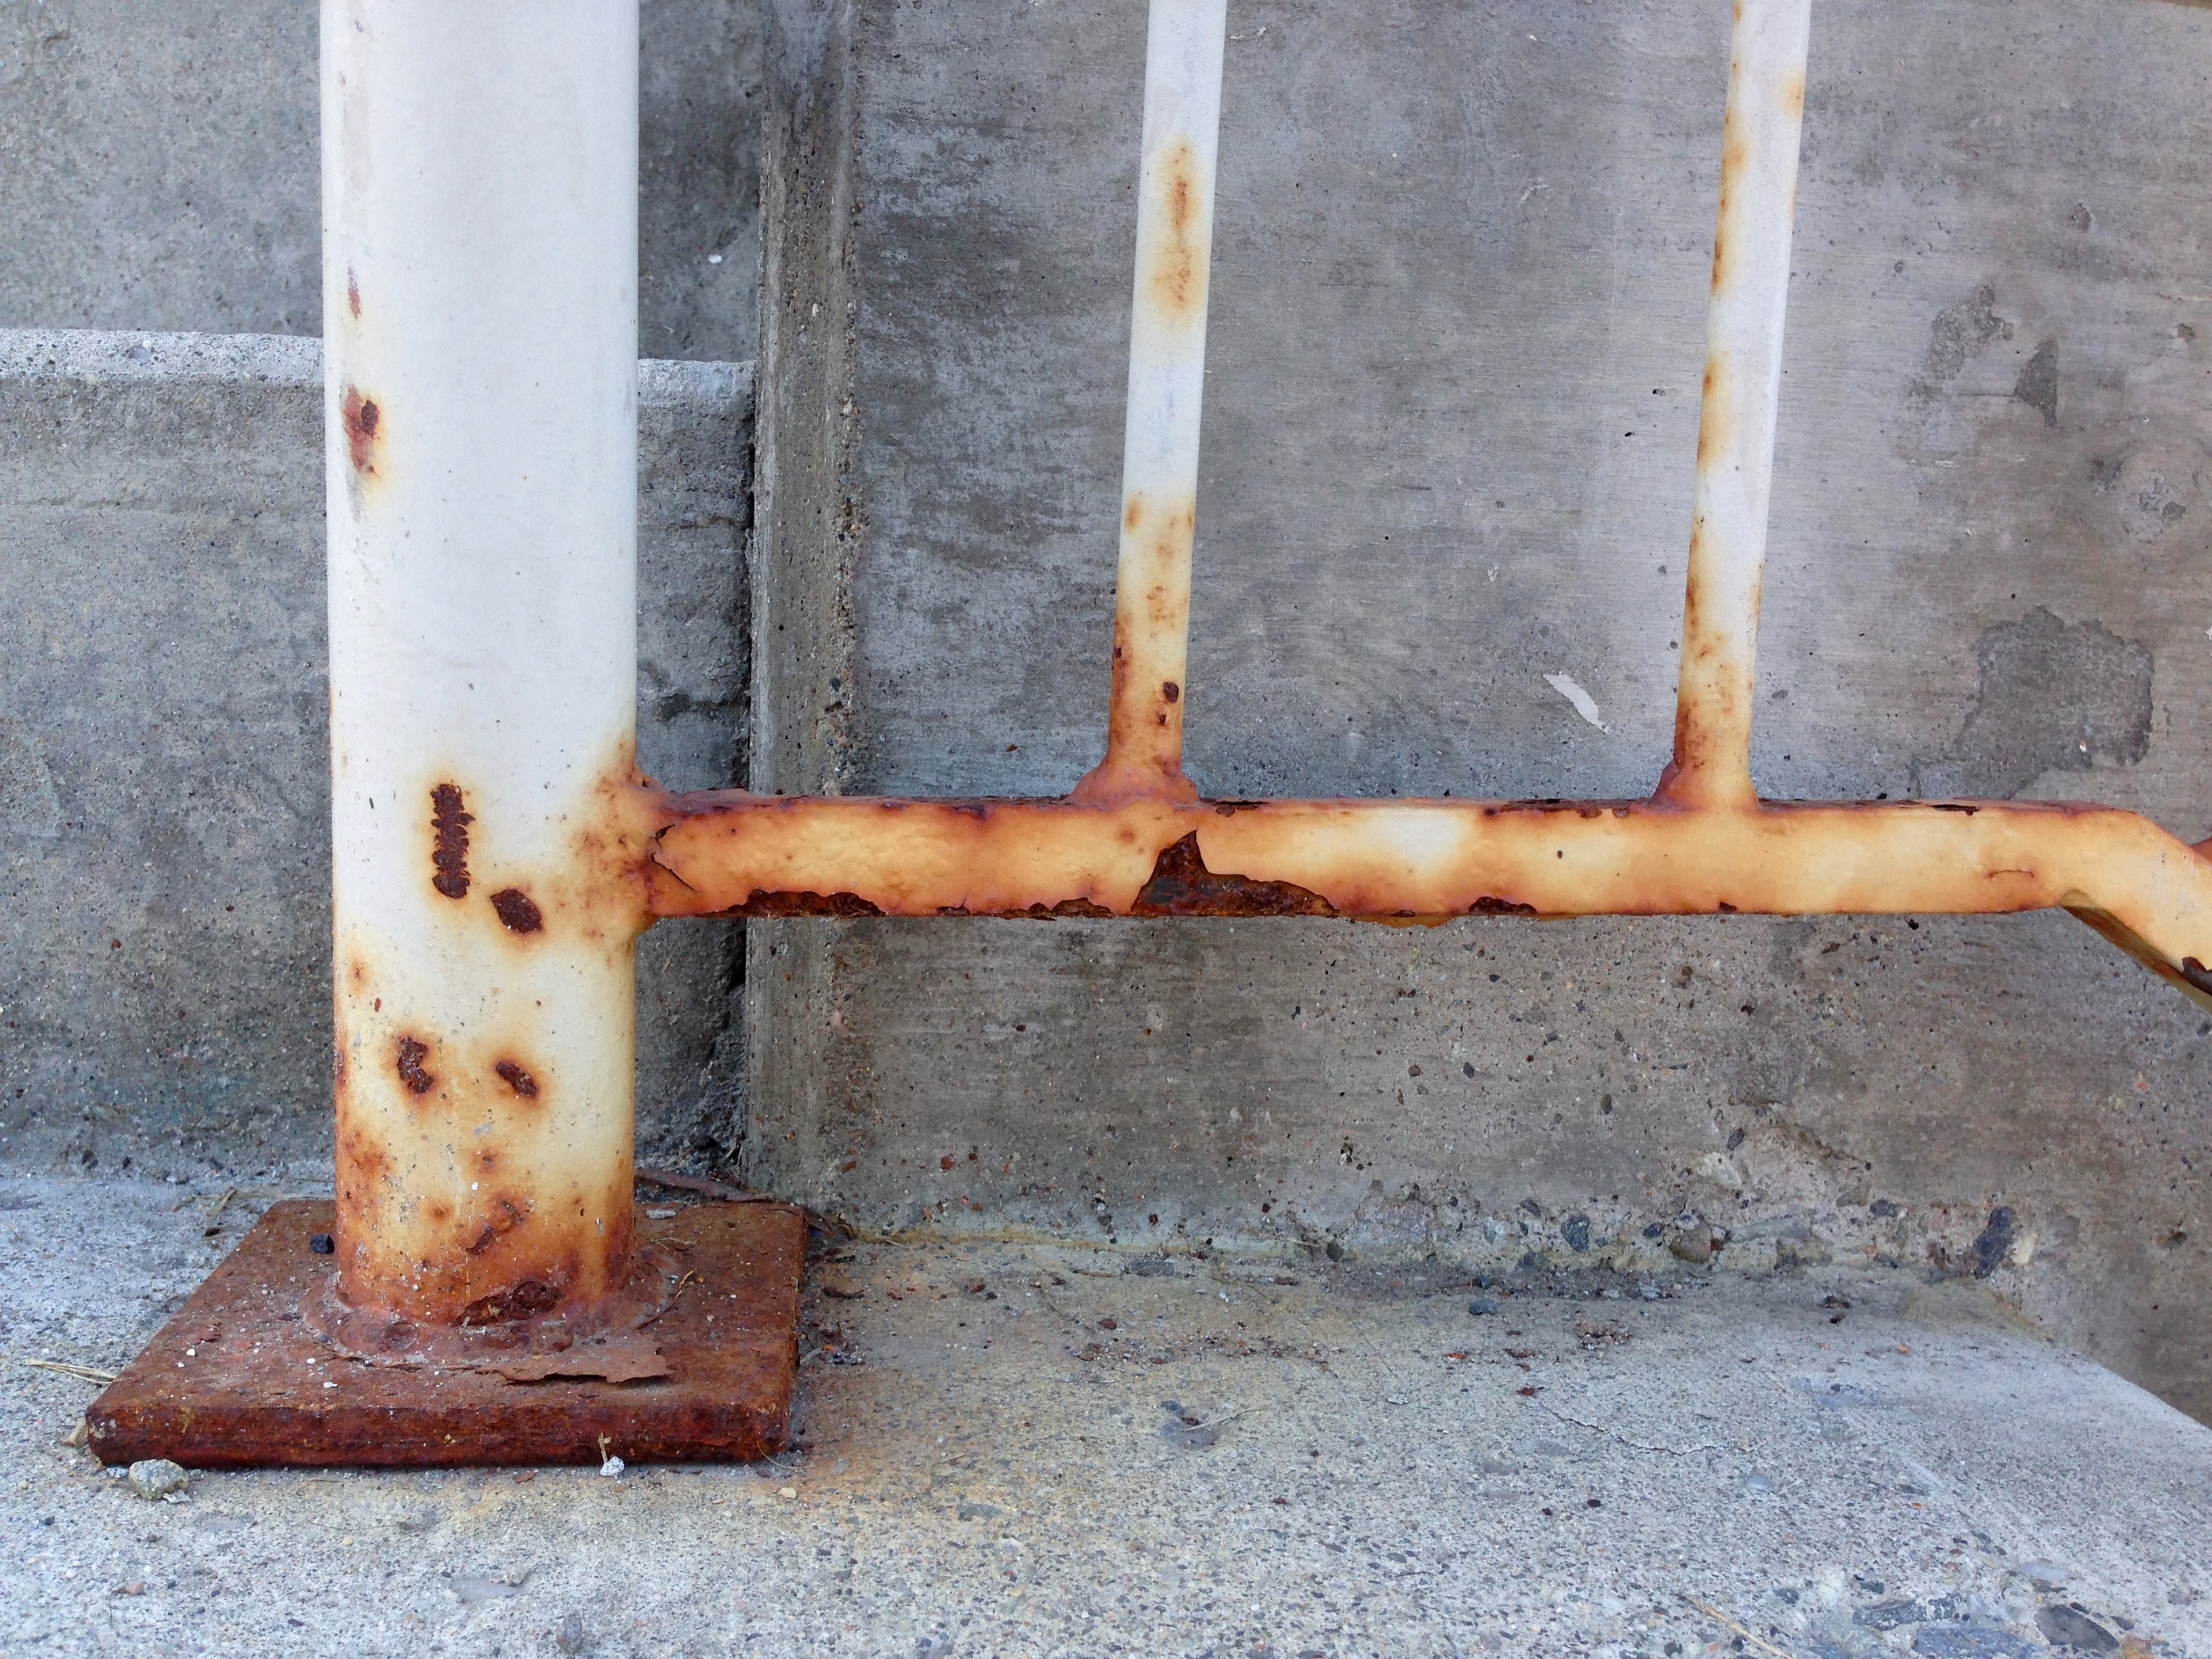
wood, floor, wall, material